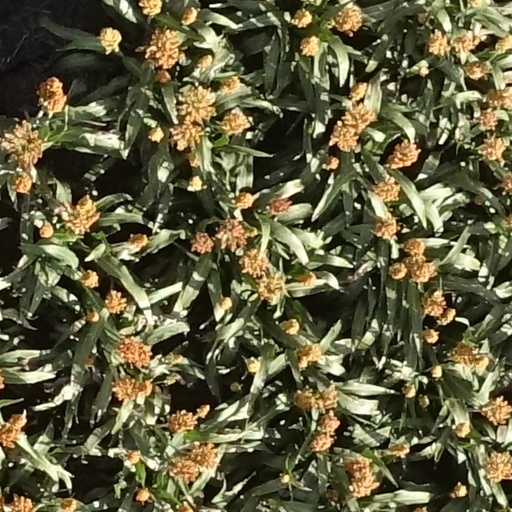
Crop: sorghum